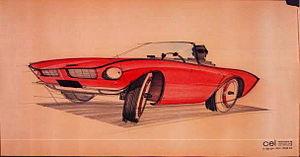
"La Studebaker Avanti est un coupé de luxe fabriqué et commercialisés par Studebaker Corporation entre juin 1962 et décembre 1963. Le constructeur présentait l'Avanti comme ""La seule voiture de série américaine à hautes performances pour quatre passagers"".
Raymond Loewy, né le 5 novembre 1893 à Paris et mort le 14 juillet 1986 à Monaco, est un designer industriel et graphiste français devenu franco-américain après sa naturalisation.